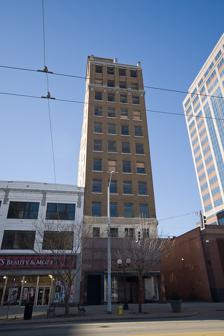
Building: Lindsey Building
Country: United States of America
Year built: 1917
United States historic place Lindsey Building U.S. National Register of Historic Places Front of the building on an afternoon in the winter Show map of Ohio Show map of the United States Location 25 S. Main St., Dayton , Ohio Coordinates 39°45′31.3″N 84°11′31.1″W / 39.758694°N 84.191972°W / 39.758694; -84.191972 Area Less than 1 acre (0.40 ha) Built 1917 ( 1917 ) Architectural style Chicago, The Commercial Style NRHP reference No. 85000564 Added to NRHP March 14, 1985 The Lindsey Building is a historic commercial building in the downtown section of the city of Dayton , Ohio , United States .  Built in the early twentieth century, the Lindsey has been named a historic site . Constructed of brick on a stone foundation , the Lindsey Building's architecture is typical of commercial buildings erected in the early twentieth century.  Some of its more distinctive components are Neoclassical , including its three-part facade and some of its smaller details.  Twelve stories tall, the building has been modified to include room for modern-styled shops on its first two floors; the main entrance is located in a recessed area to the right (from the perspective of someone inside the building) of the shop space. It was renovated to new apartments as part of the city block revitialation of the Dayton Arcade. Built for Theodore Lindsey, the Lindsey Building was constructed in 1917 at a time when Dayton was highly prosperous.  During the late 1910s, the downtown was experiencing sustained growth, and numerous commercial buildings such as the Lindsey were being constructed.  For much of its history, it has housed financial institutions , including the Miami Savings and Loan Company and the Mutual Home and Savings Association. In 1985, the Lindsey Building was listed on the National Register of Historic Places ; by the early 2010s, it was one of approximately one hundred such locations in the city of Dayton.  It qualified for designation in two separate ways: because of its architecture, and because of its place in local history, for it was deemed a leading example of the downtown's expansion in the early twentieth century. See also National Register of Historic Places listings in Dayton, Ohio References